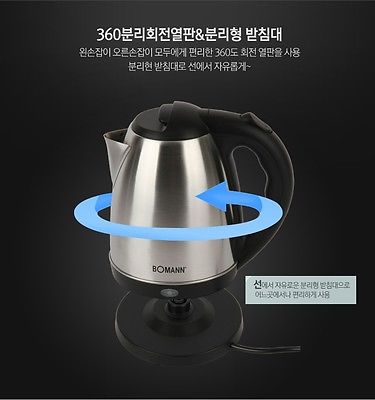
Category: kettle